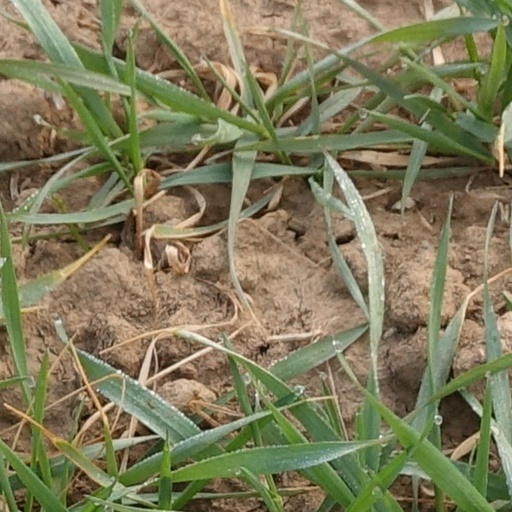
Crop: wheat